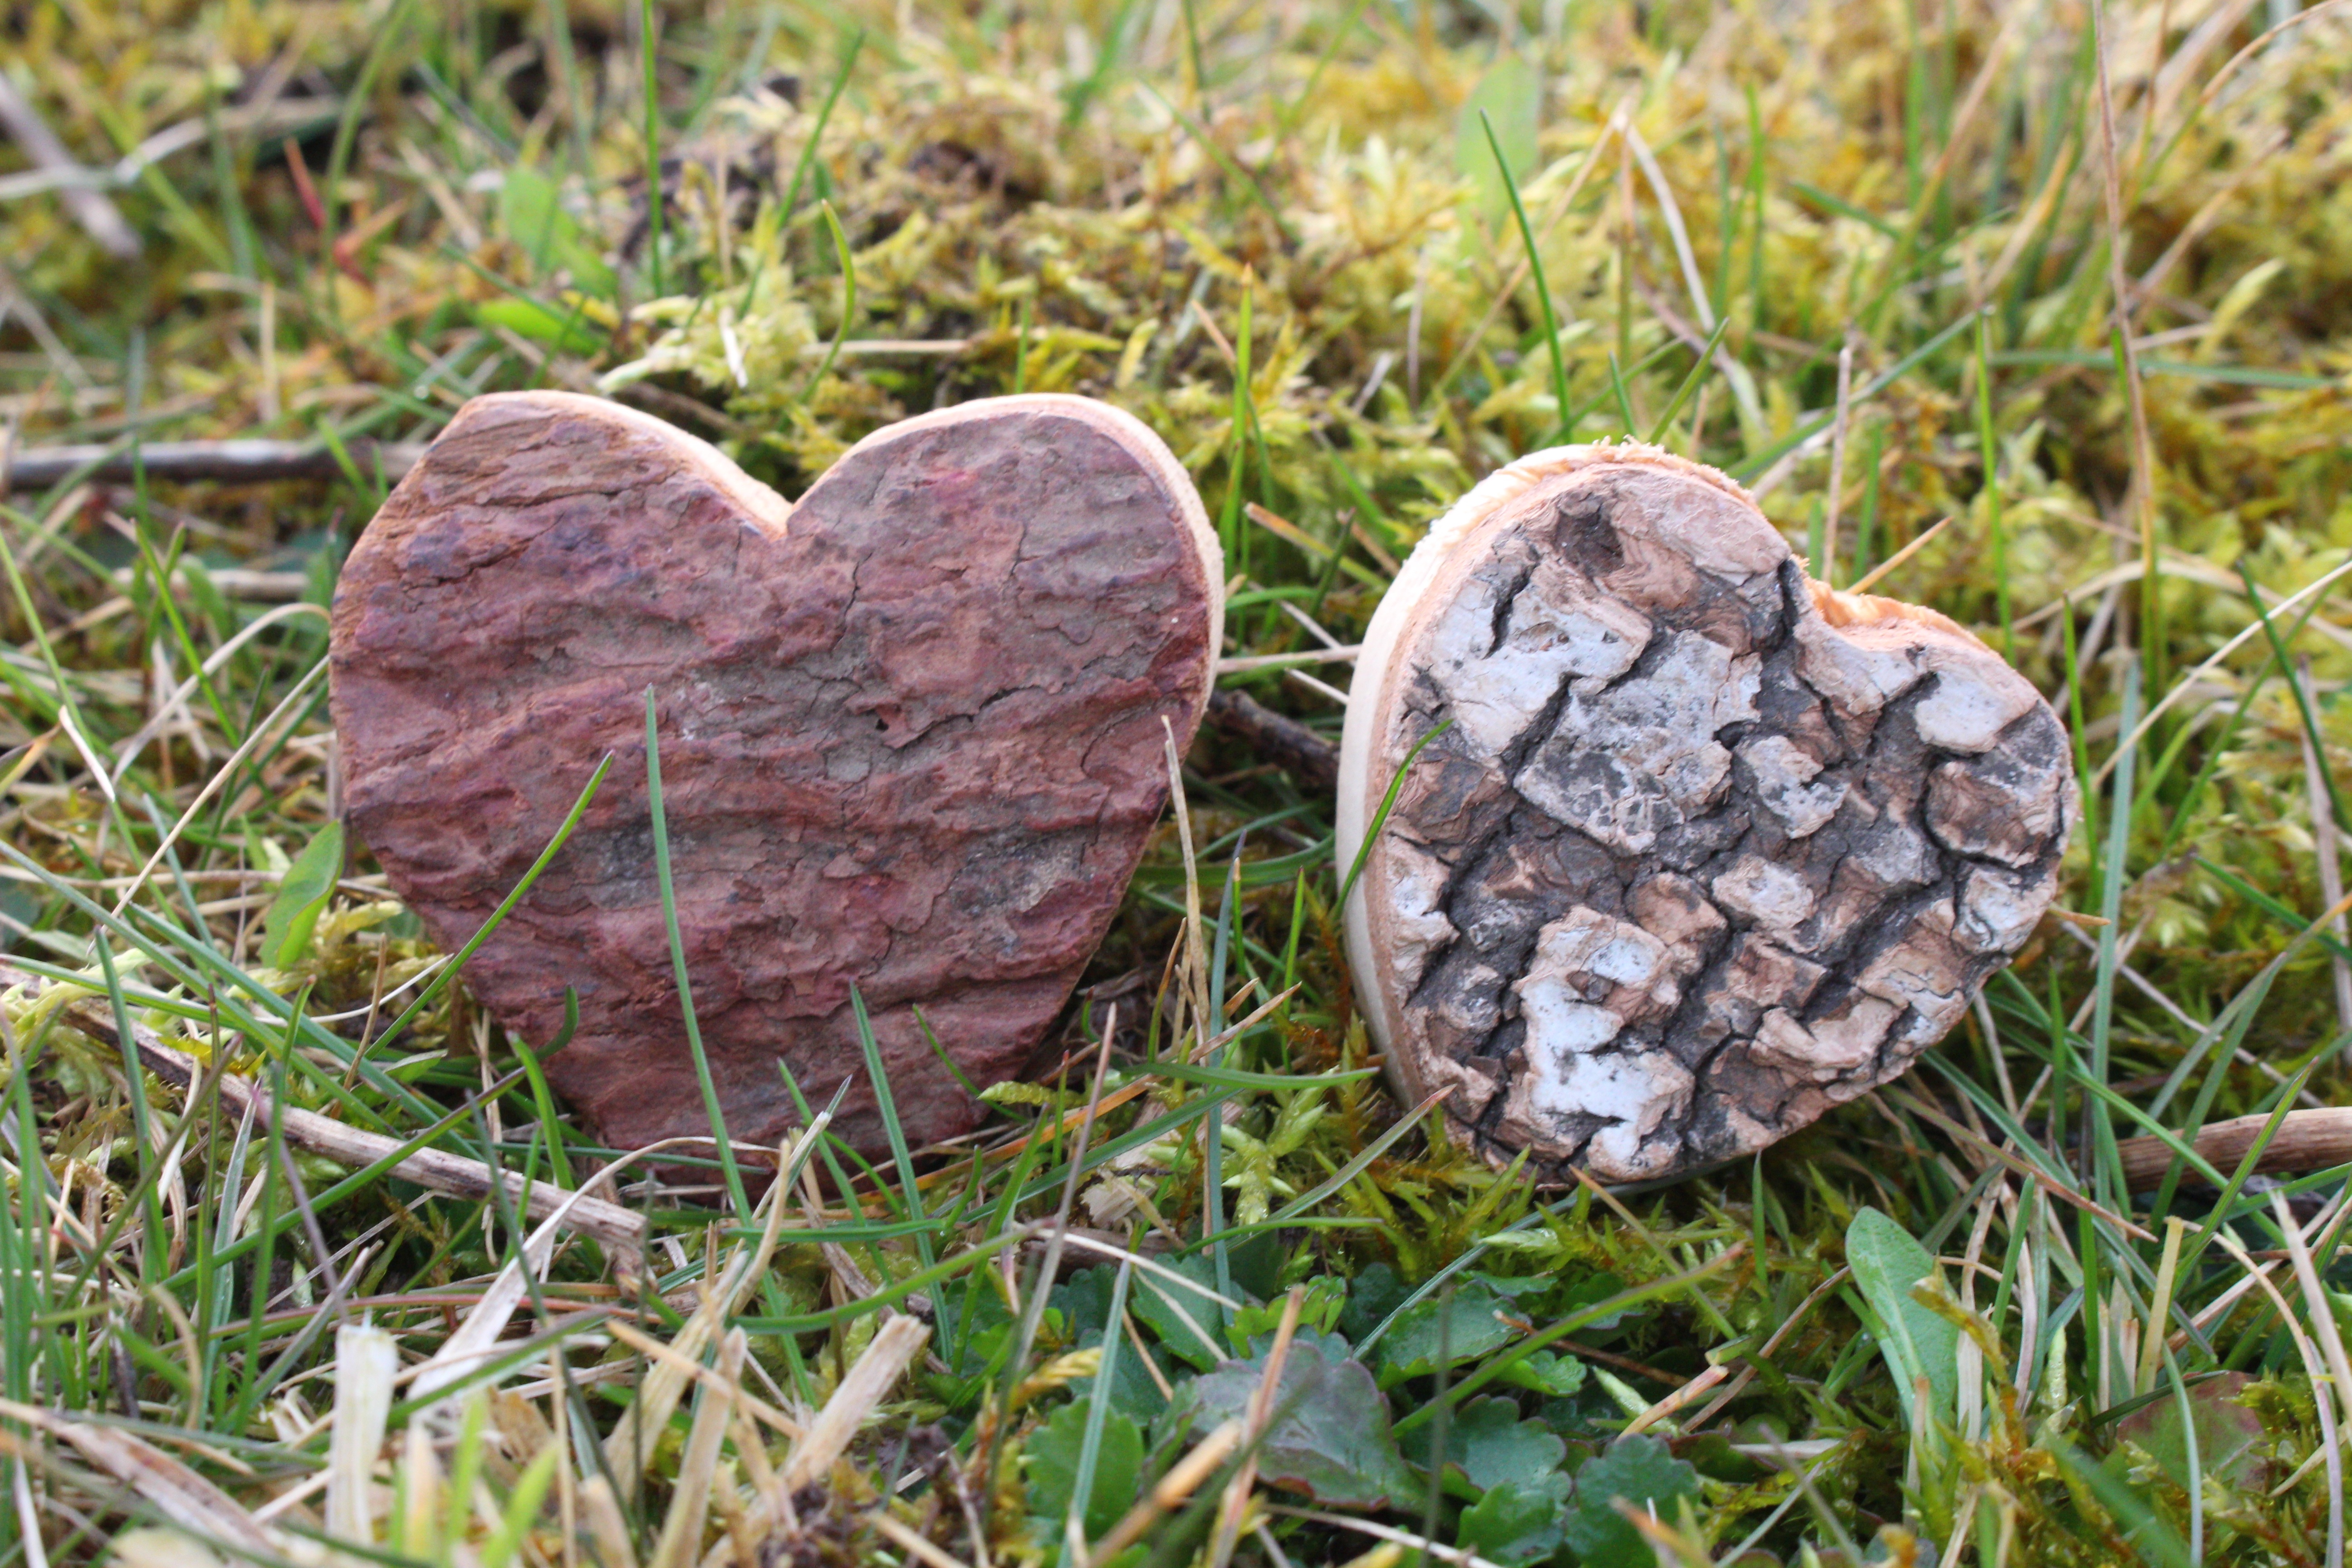
tree, nature, grass, rock, structure, wood, lawn, leaf, flower, wildlife, love, heart, brown, soil, mushroom, flora, fauna, fungus, woodland, valentine's day, edible mushroom, penny bun